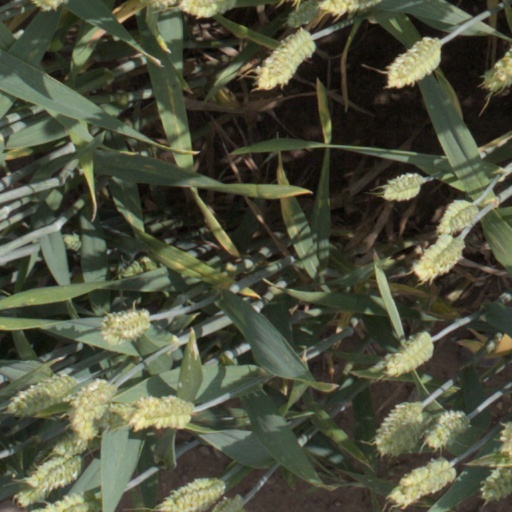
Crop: wheat